George Leonardos

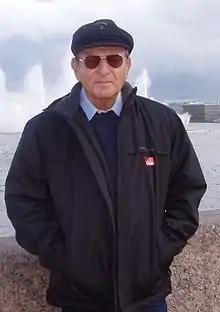

Son of Anastase and Maria, Leonardos was born in Alexandria, Egypt on 20 February 1937. His father died when he was two years old and he lived with his mother in Alexandria until 1954. He was an avid reader of fiction and history, and as a high school student in Alexandria had his short stories published in "Tachydromos" and "Anatoli", the Greek daily newspapers of the city. In 1954 he moved to Greece to study physics at the Aristotle University of Thessaloniki.